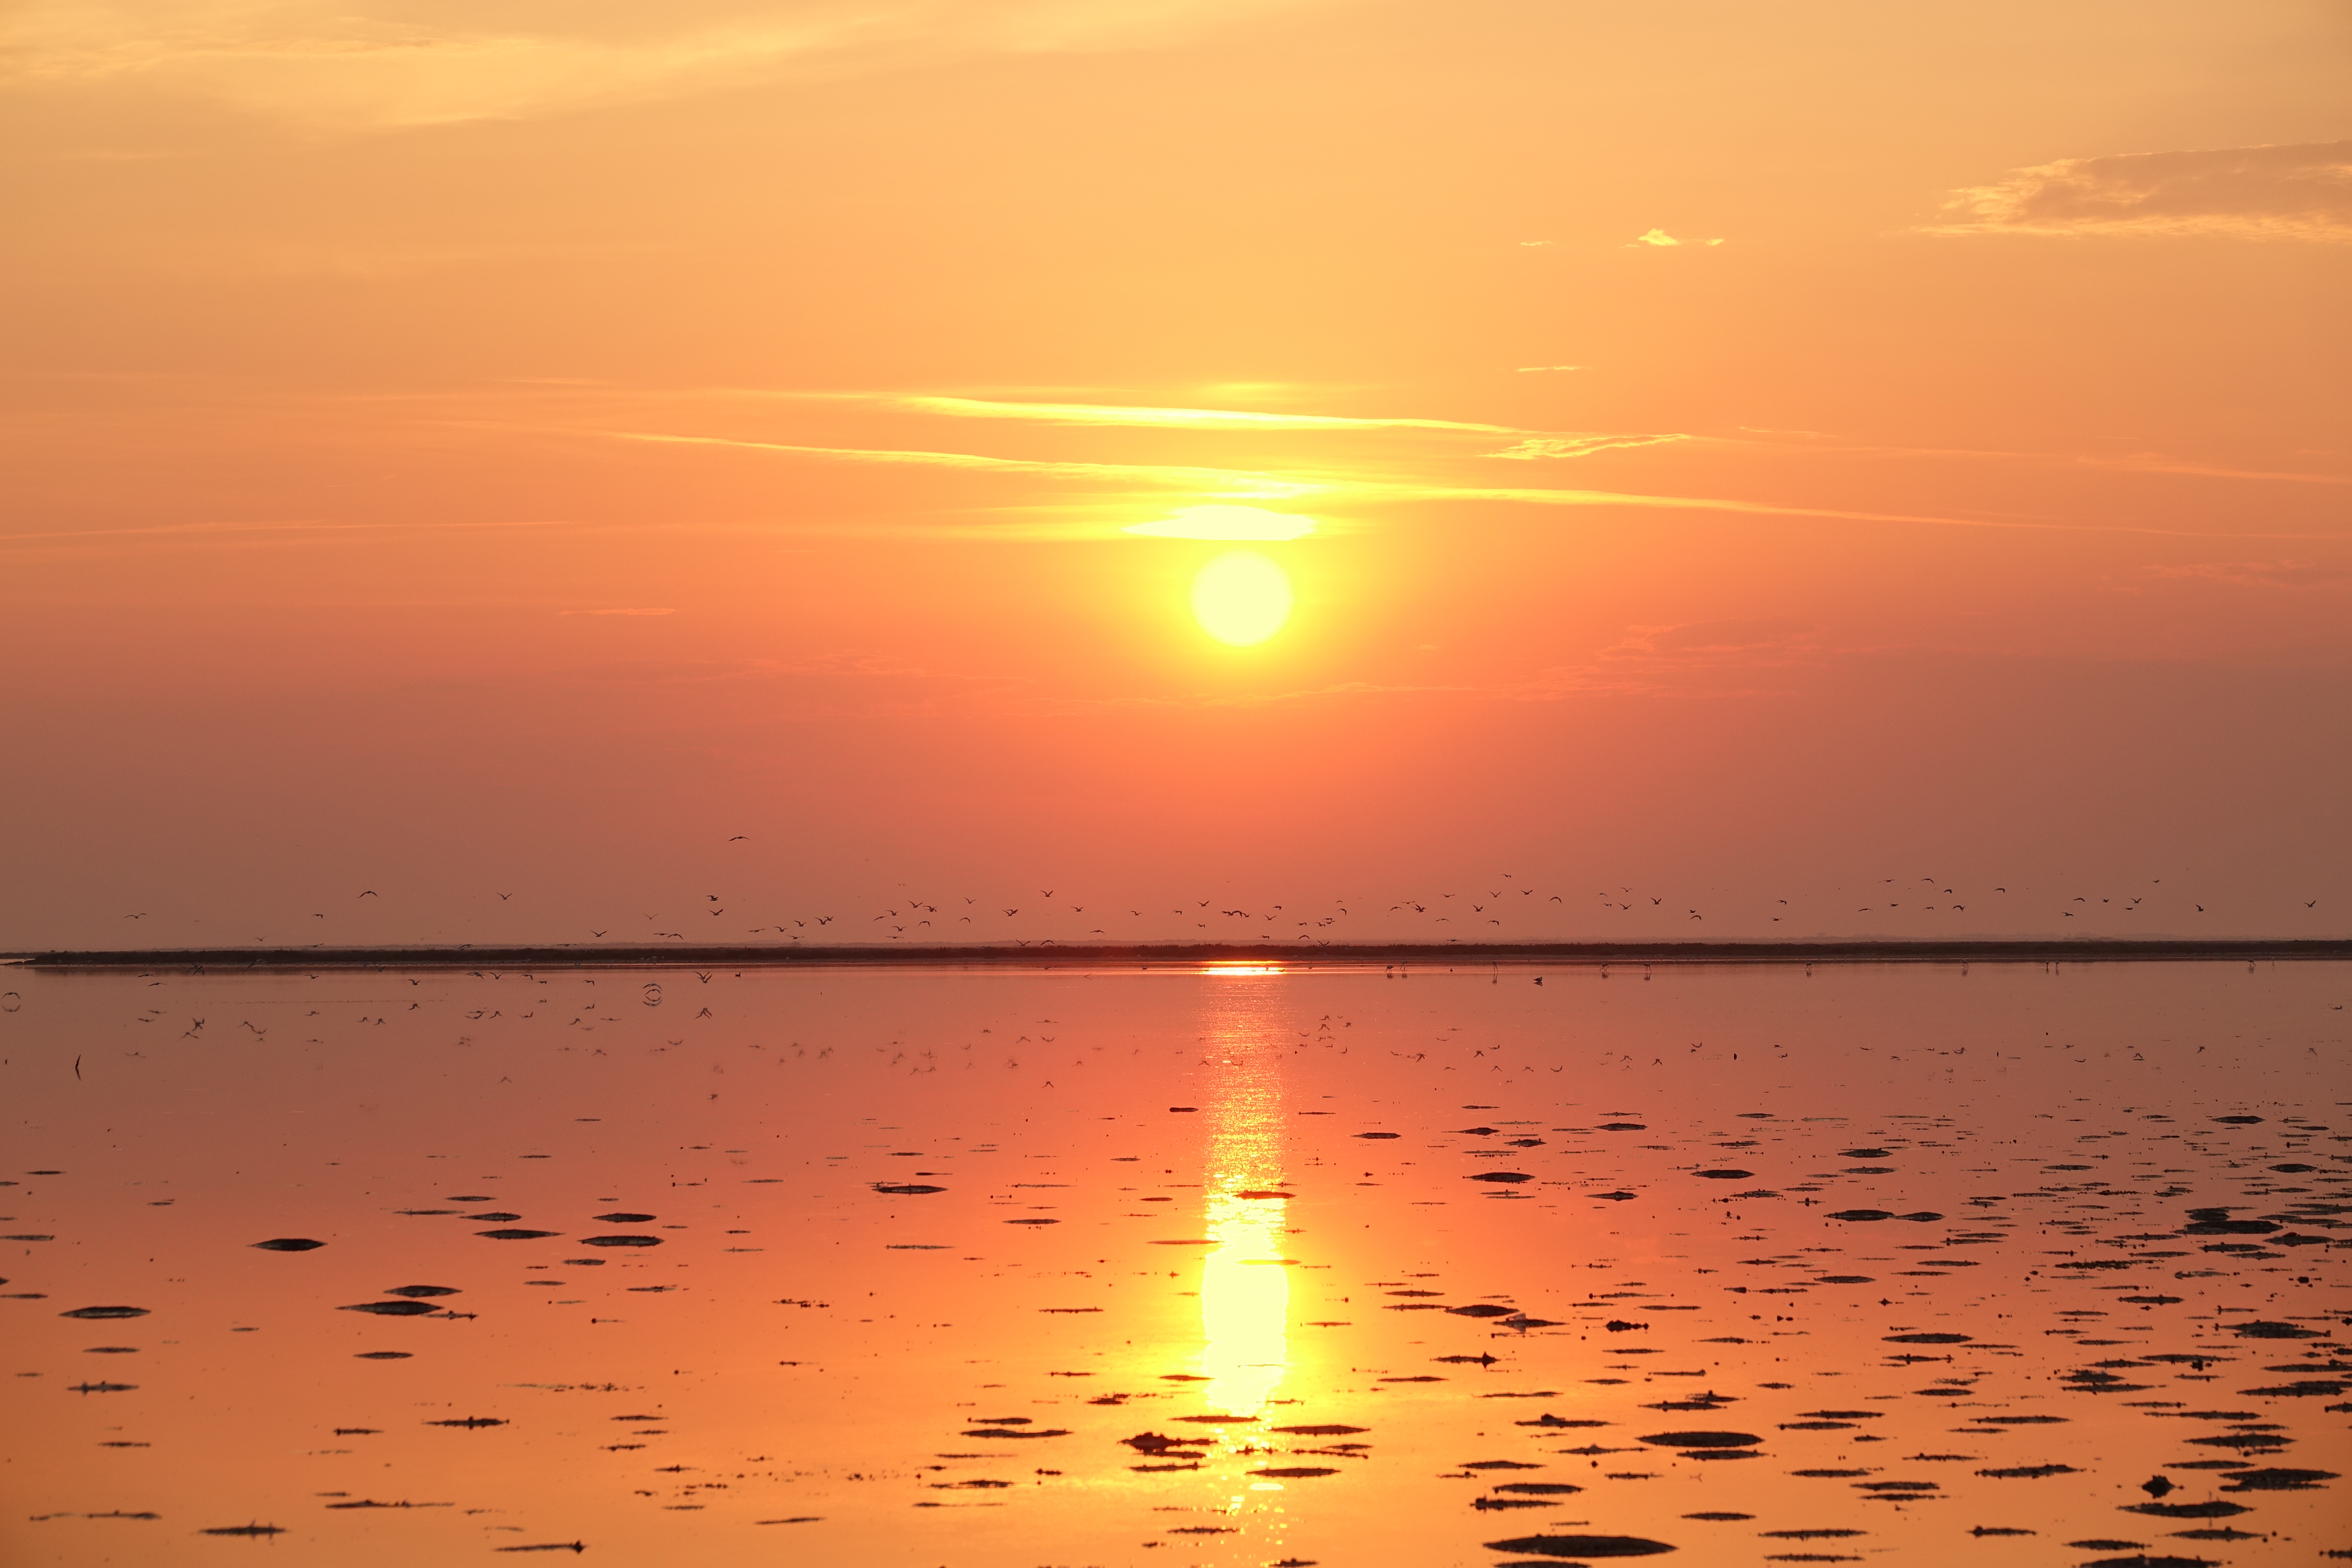
rising, sun, migratory bird, nature, landscape, pond, water, sky, horizon, sunset, afterglow, sunrise, calm, sea, reflection, evening, morning, dusk, orange, sunlight, water resources, red sky at morning, sound, cloud, ocean, dawn, astronomical object, lake